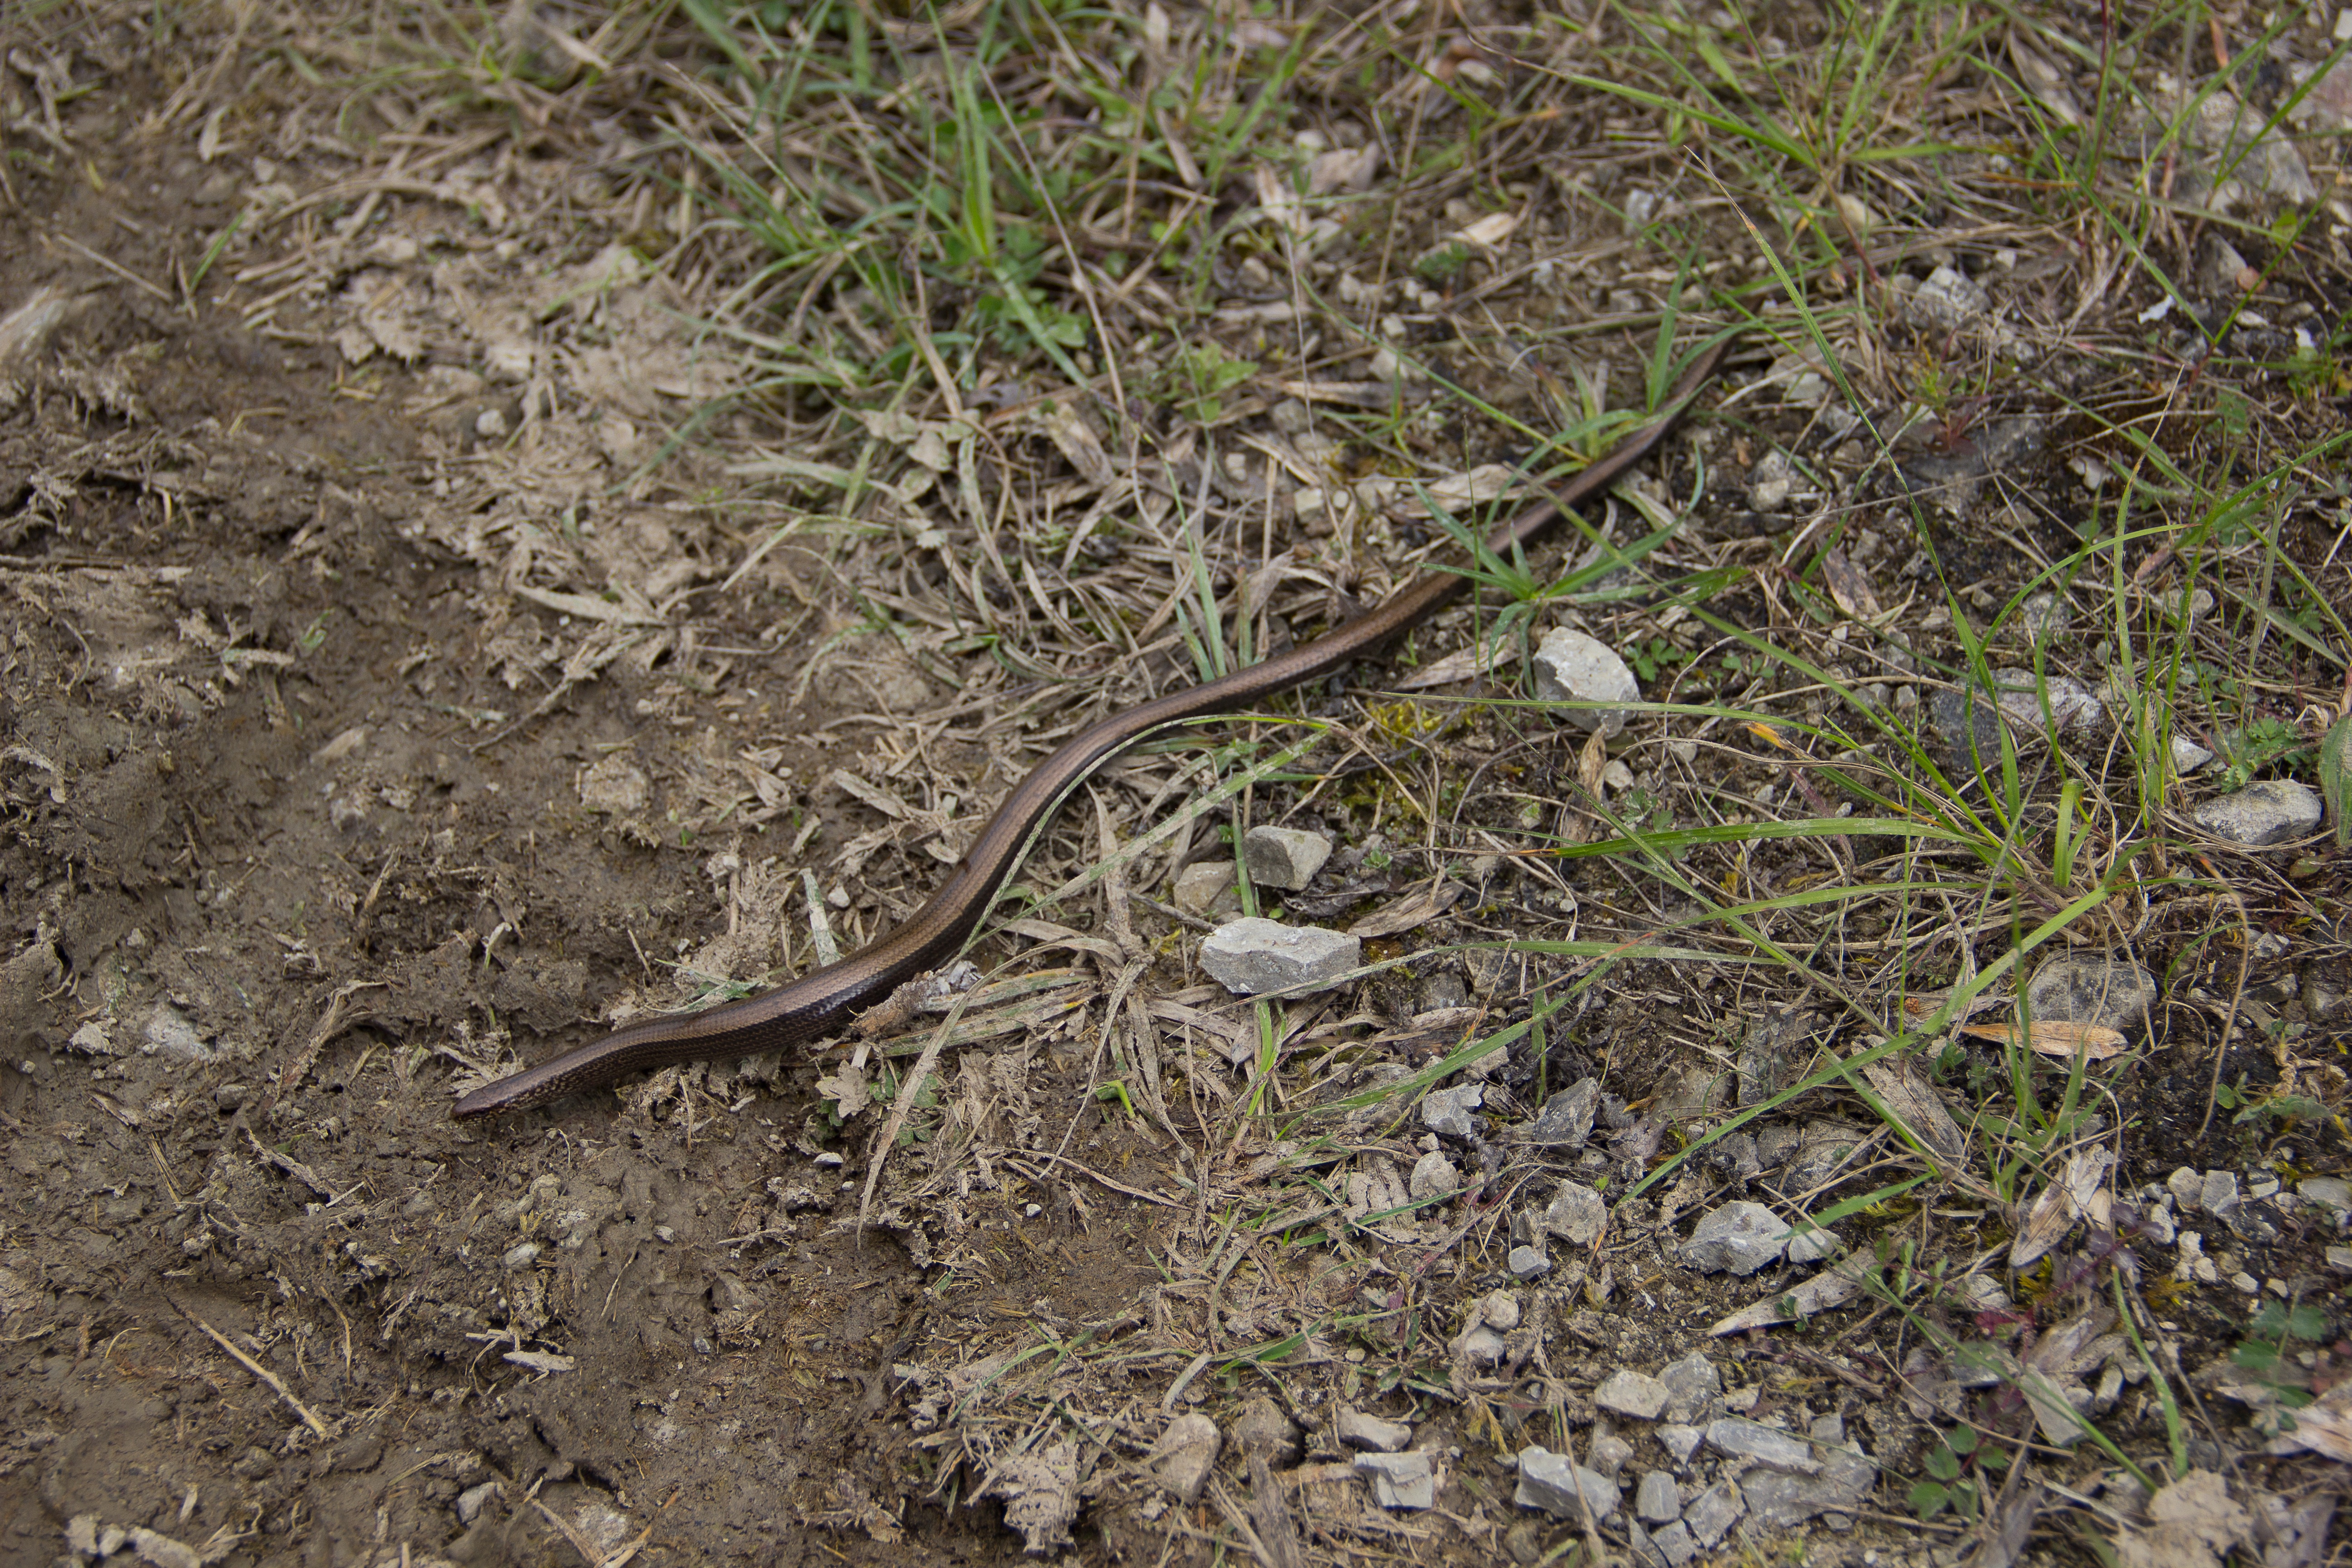
nature, wildlife, soil, reptile, fauna, lizard, crawl, snake, vertebrate, natrix, slow worm, scaled reptile, lacertidae